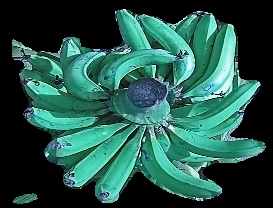
Variety: pachbale
Grade: grade3